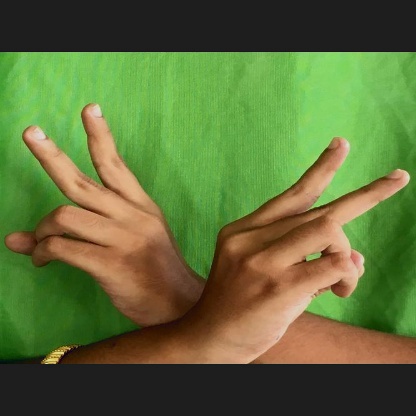
Mudra: Kartariswastika